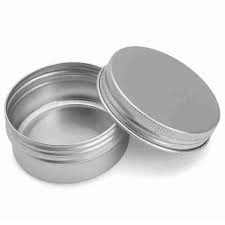
Waste category: metal